Tabuk, Kalinga

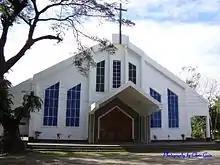
Cathedral of the Episcopal Church in the Philippines

Kalinga is the main language of Tabuk. Ilocano is used as a lingua franca in the city.